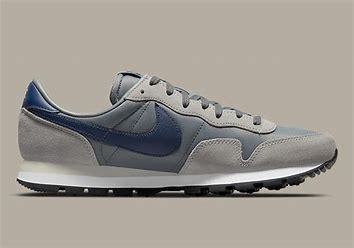
Brand: Nike
Model: Air Pegasus 83